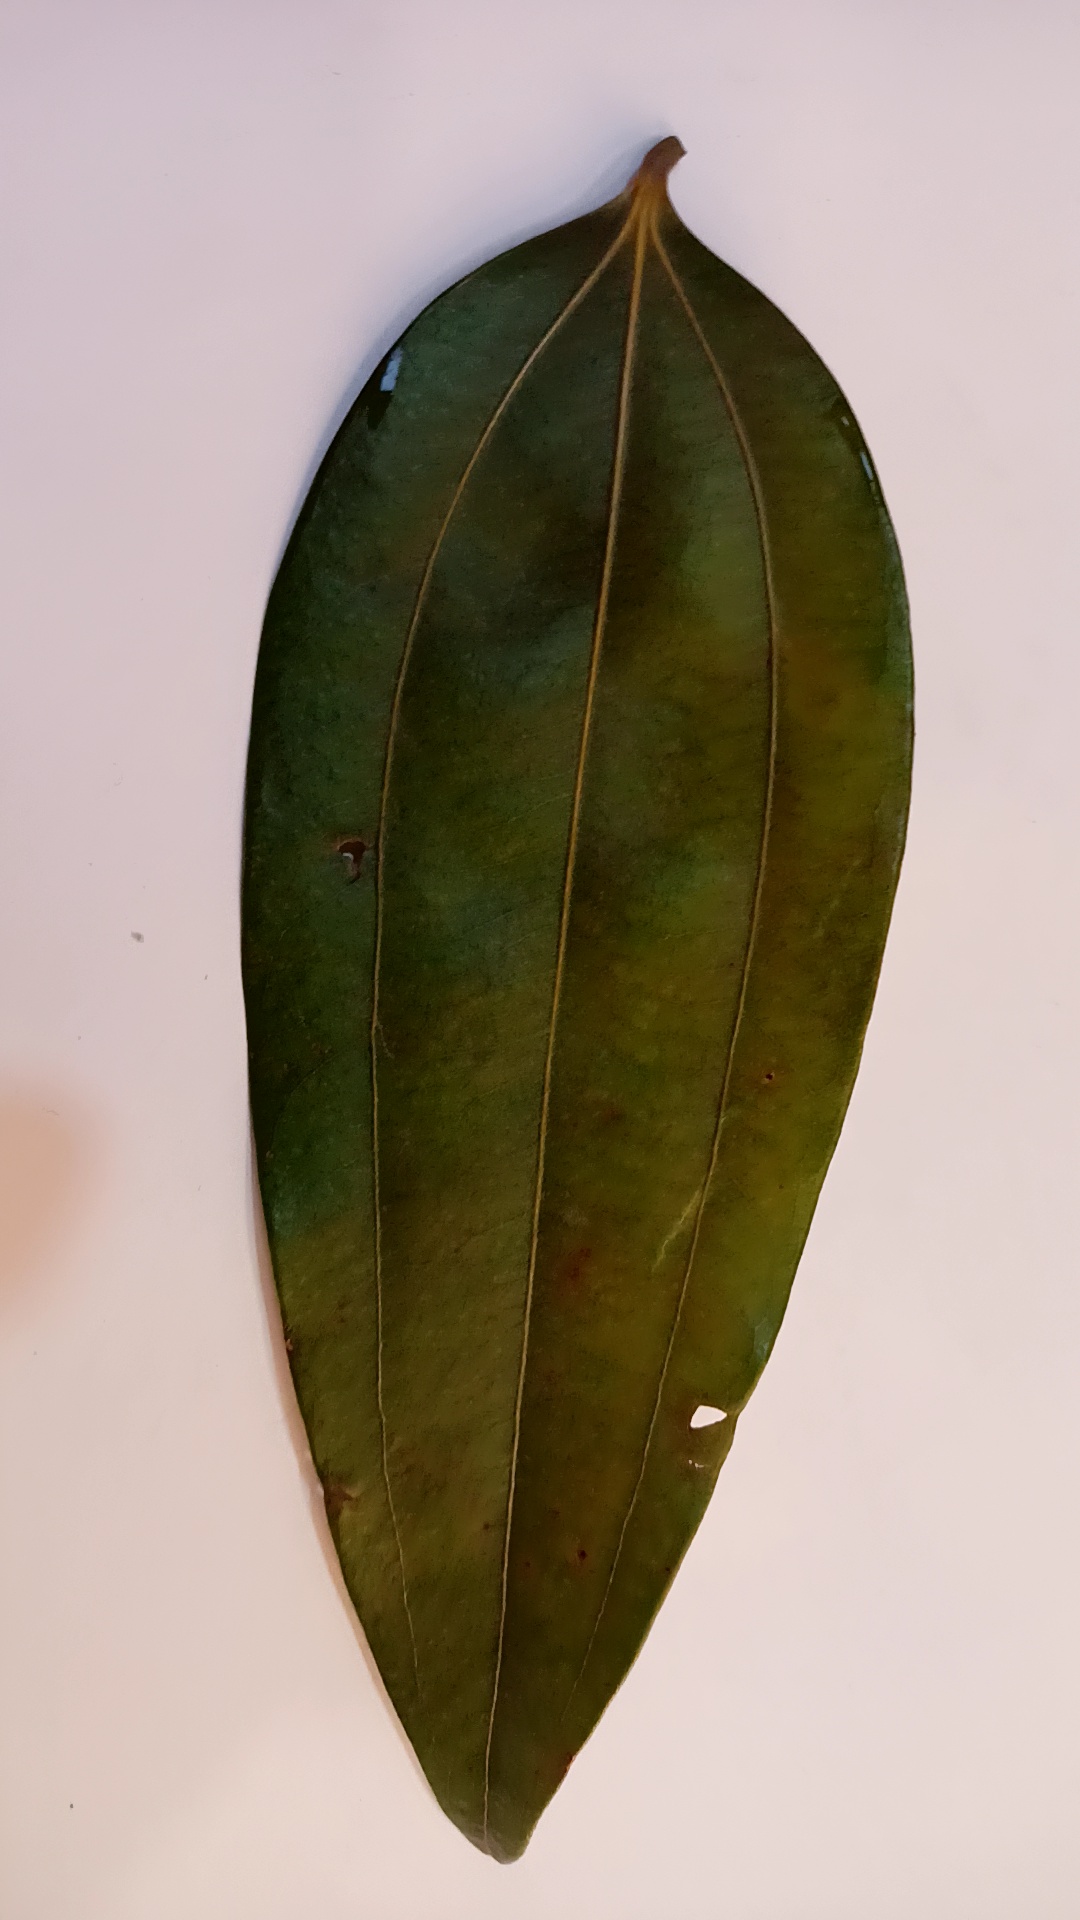
Label: Disease